Vettones

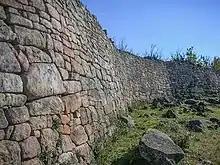
, stone walls

A predominately horse- and cattle-herder people that practiced transhumance, archeology has identified them with the local 2nd Iron Age ‘Cogotas II’ Culture, also known as the ‘Culture of the Verracos’ ("verracos de piedra"), named after the crude granite sculptures representing pigs, wild boars and bulls that still dot their former region. These are one of their most notable enduring legacies today, the other possibly being the game of Calva, which dates to the time of their influence.